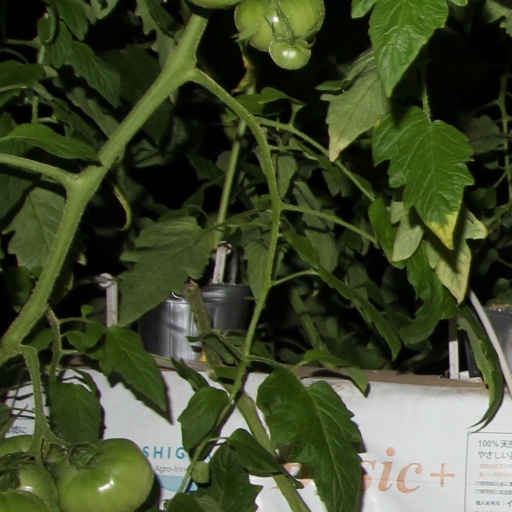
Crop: tomato